Red-shanked douc

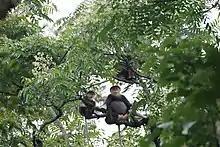
Group of red-shanked doucs

Red-shanked doucs live in multilevel, fission-fusion societies in one-male/multi-female or multi-male/multi-female groups with a male-to-female ratio of 1.0:1.63 and an adult-to-young ratio of 1.1:1.0. The bands contain a mean of 18 individuals in a mean of 2.7 units per band and a mean of 6.5 individuals per unit. Groups of up to 50 have been recorded. Group size changes according to the season. Both males and females have their own hierarchies and males are dominant to females. Both males and females will eventually leave the group they were born into.